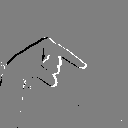
ASL letter: q